Trianon syndrome

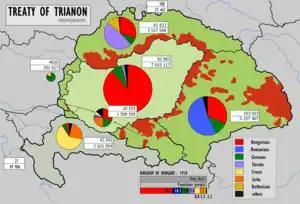
Map of the Treaty of Trianon. In red are the Hungarian communities that were left outside of Hungary after the signing of the treaty.

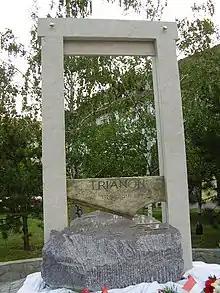
Memorial of the Treaty of Trianon in Békéscsaba, Hungary

The Trianon syndrome or Trianon trauma ( or ) is the name given to a social phenomenon mostly occurring in Hungary. It consists of resentment about the consequences of the 1920 Treaty of Trianon and the belief that Hungary was better in the past than in the present. The Treaty of Trianon was a peace treaty signed after World War I through which the Kingdom of Hungary lost over two-thirds of its land to Austria, Czechoslovakia, Italy, the Kingdom of Serbs, Croats and Slovenes (later renamed to Yugoslavia), Poland and Romania. The Trianon syndrome may also be considered as existing in some of these countries in the form of worry about Hungarian revisionism.